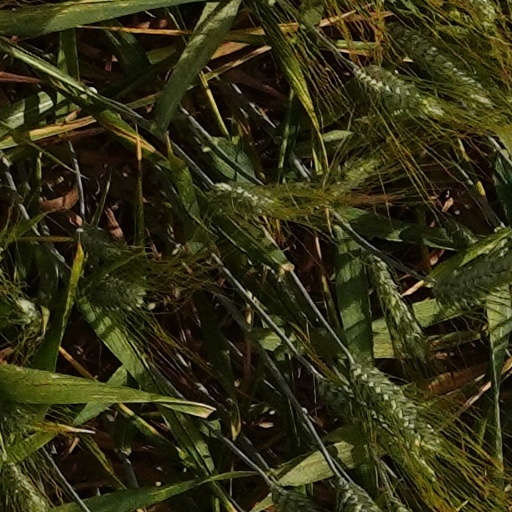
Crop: wheat